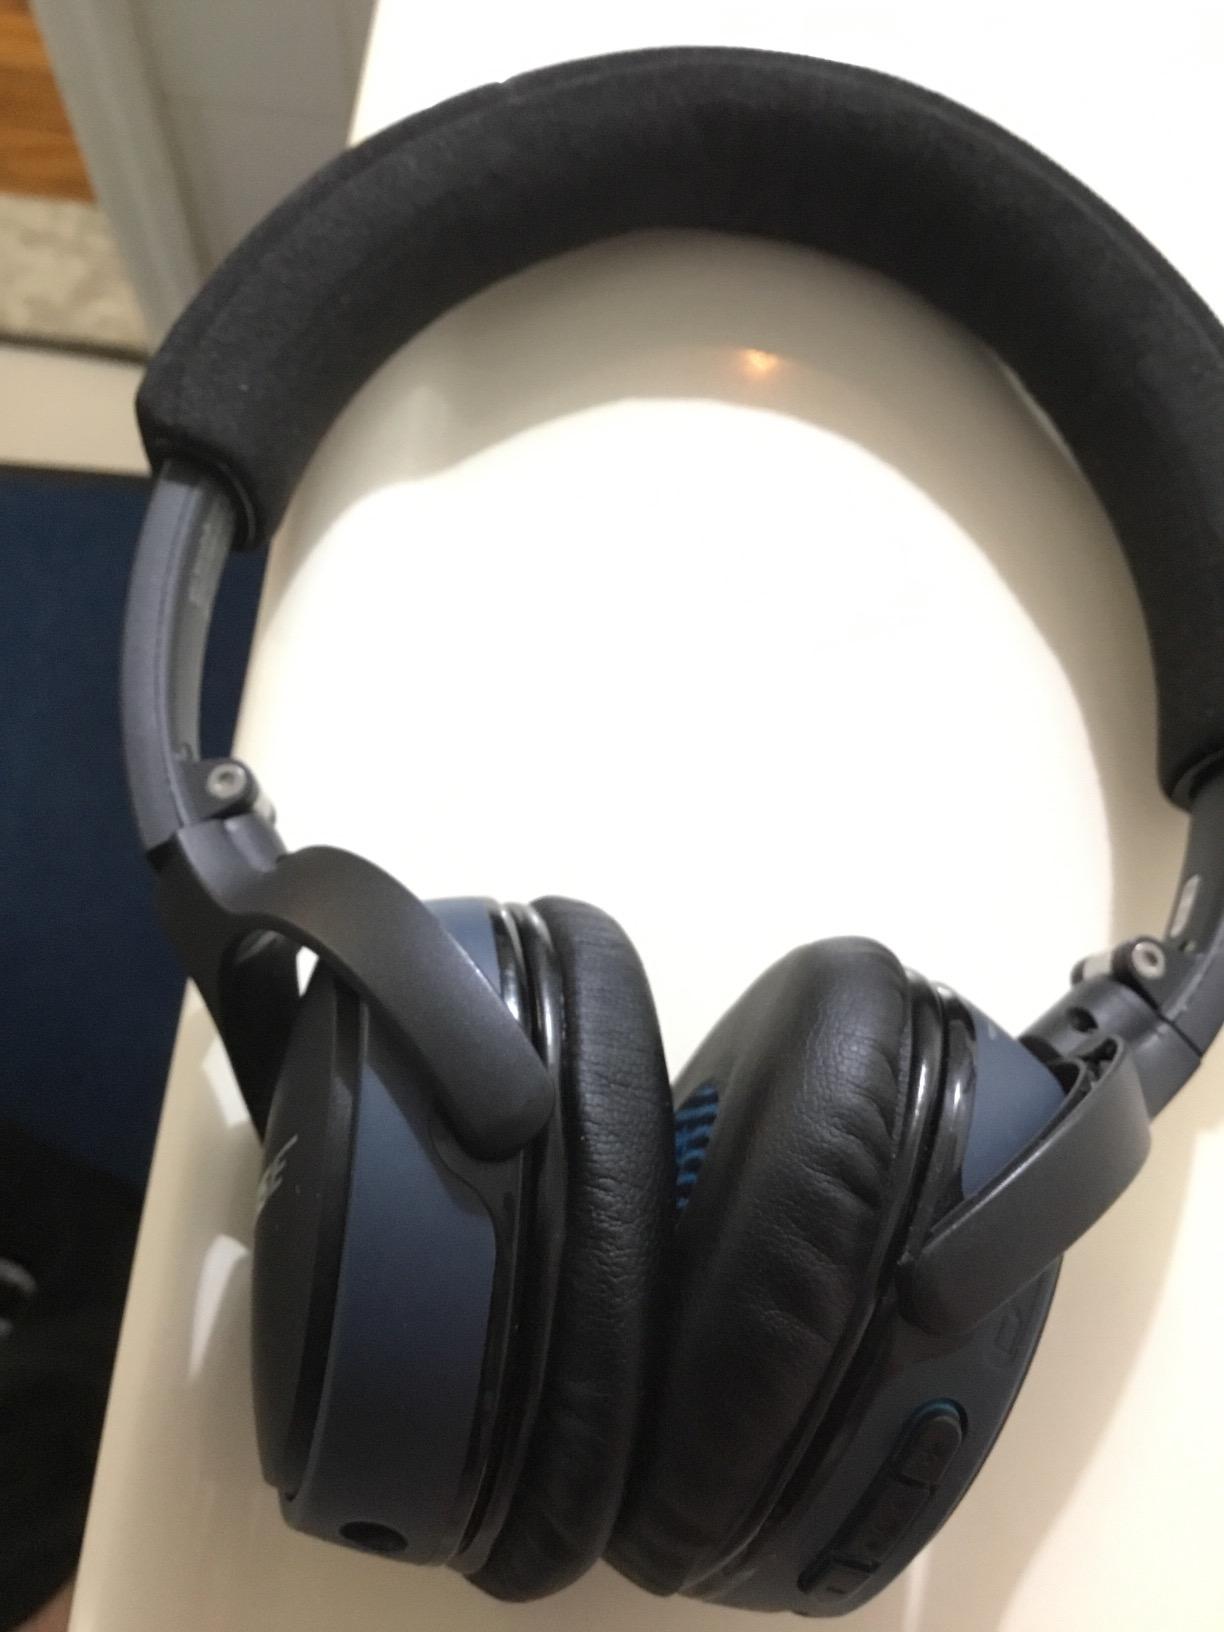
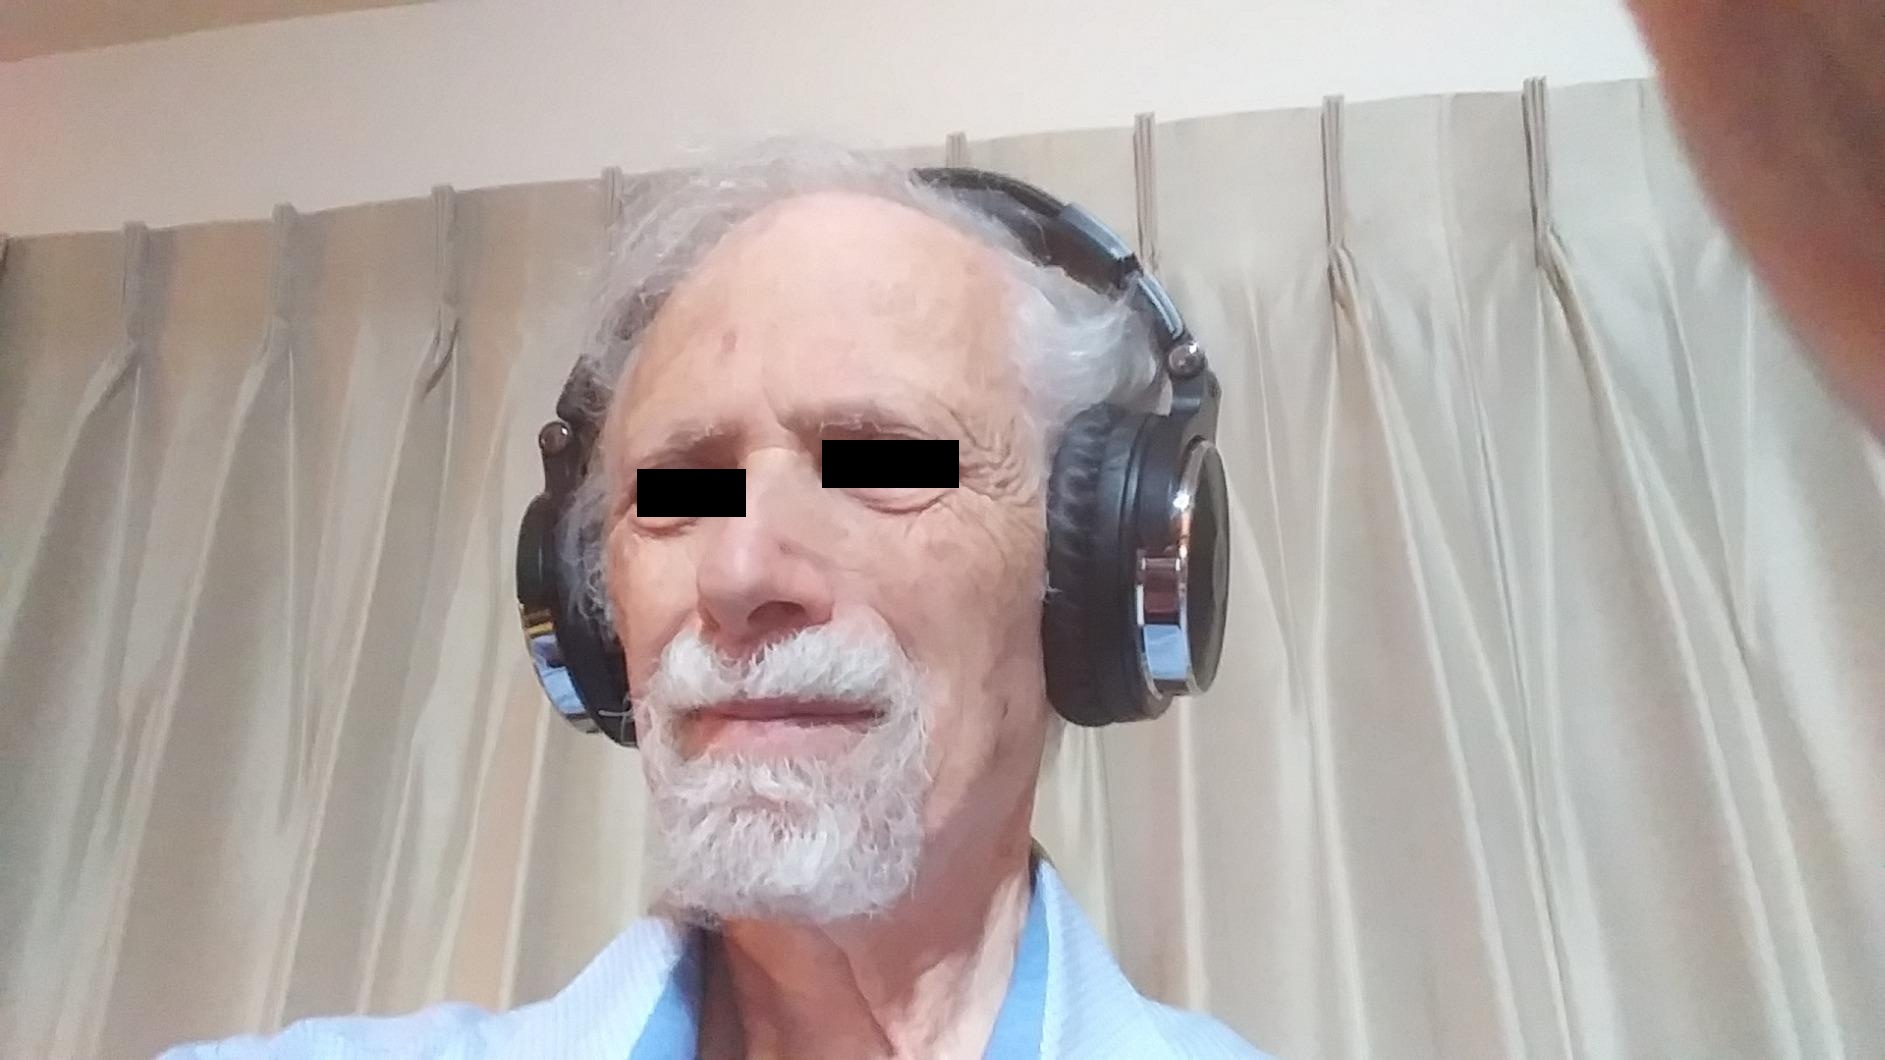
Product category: headphones
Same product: no